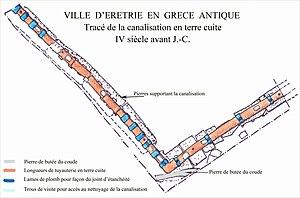
La plomberie est un métier très ancien, dont l'origine remonte à la construction des pyramides en Égypte antique ; attesté par des tuyaux en cuivre vieux de 4 500 ans, c'est un métier qui n'a cessé de s'améliorer et de se développer au cours des siècles et des générations de plombiers qui l'on servi.